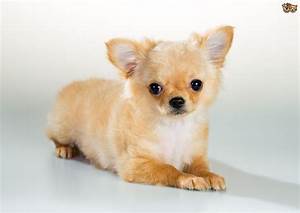
Label: dog